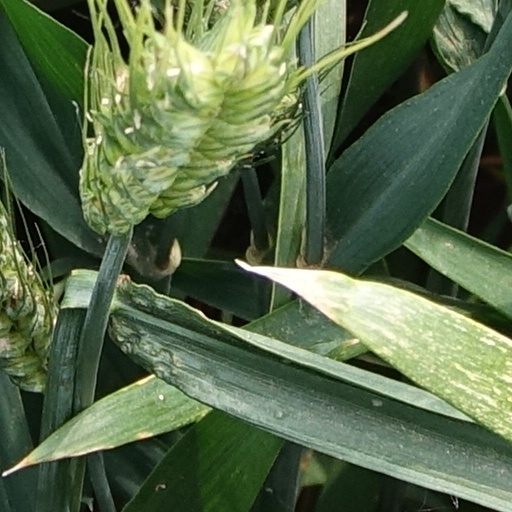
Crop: wheat